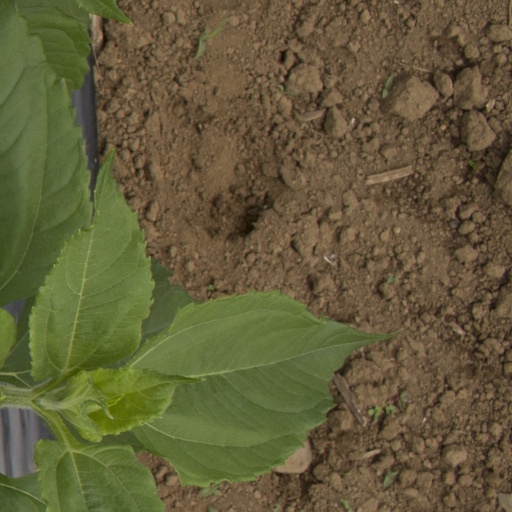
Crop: Jerusalem artichoke